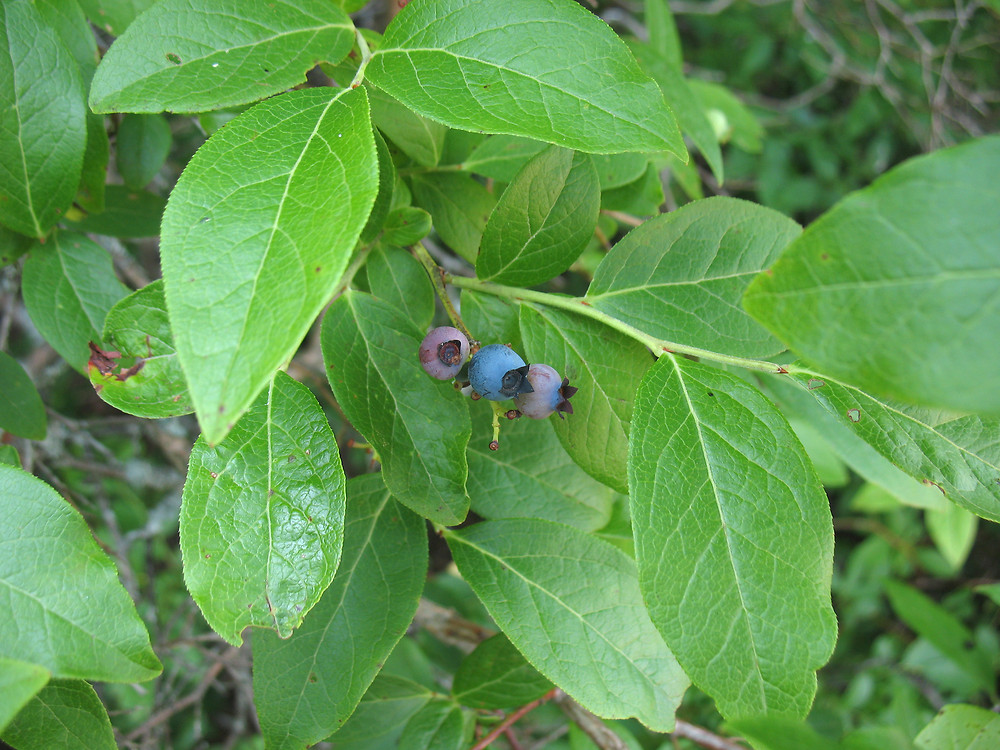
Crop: tomato
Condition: late_blight